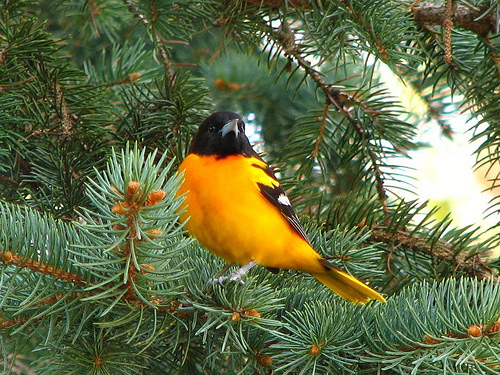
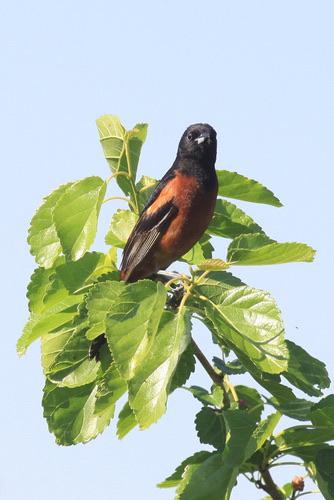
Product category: misc
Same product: yes